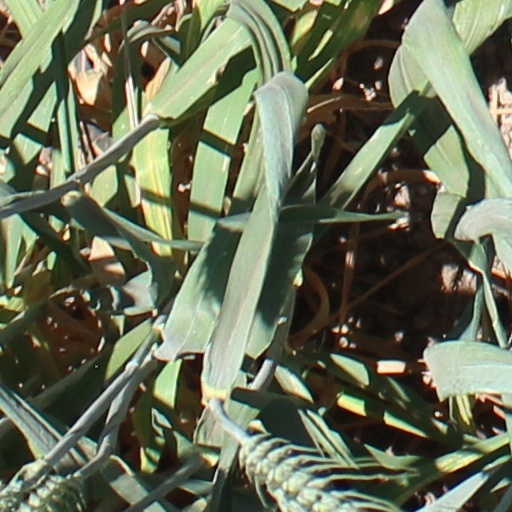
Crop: wheat